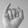
ASL letter: I